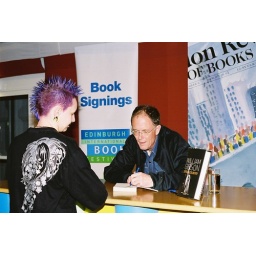
The girl who used to work in the Food Factory getting her book signed by William Gibson.